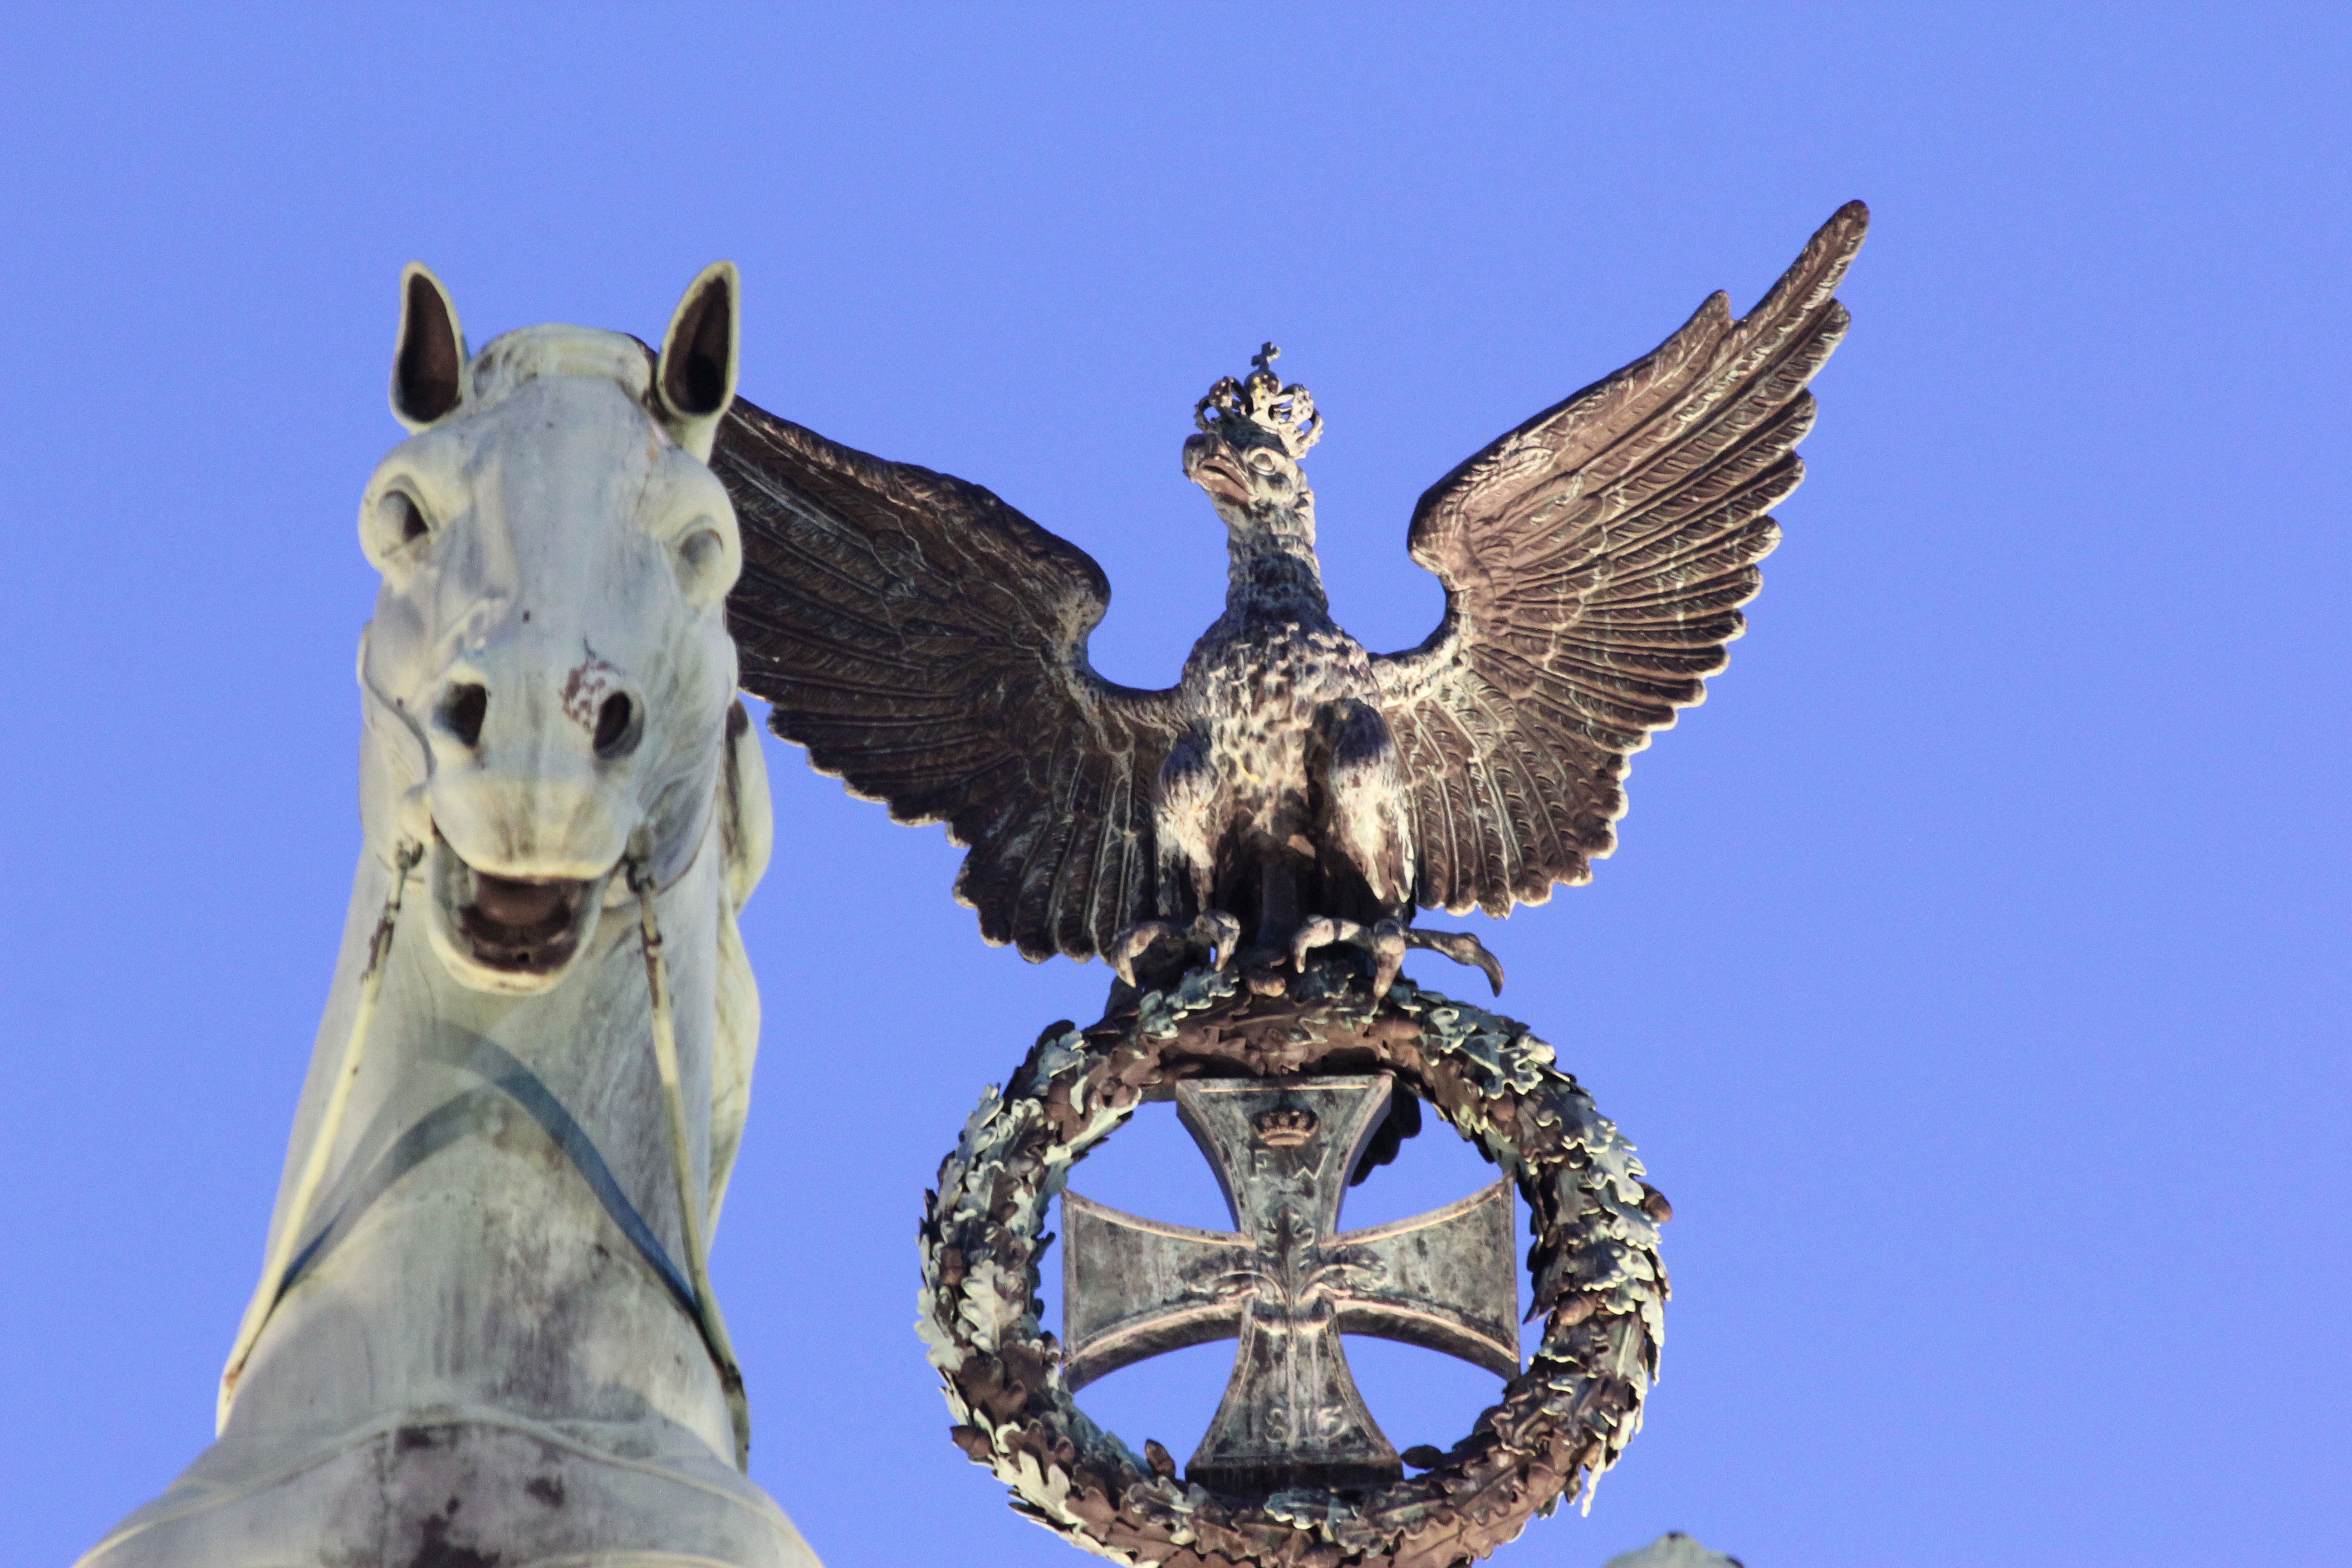
wing, building, paris, monument, statue, horse, landmark, places of interest, sculpture, capital, germany, berlin, history, tourist attraction, brandenburg, section, berlin at night, brandenburg gate, quadriga